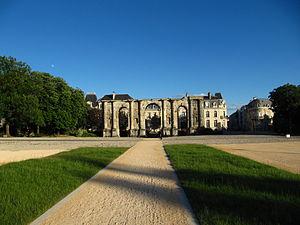
Nouvelle perspective en mai 2011
La porte de Mars est un monument romain de Reims, du IIIᵉ siècle. Elle tient son nom de la proximité d'un temple dédié à Mars, dieu romain de la guerre. Ce monument est le plus large arc du Monde romain.